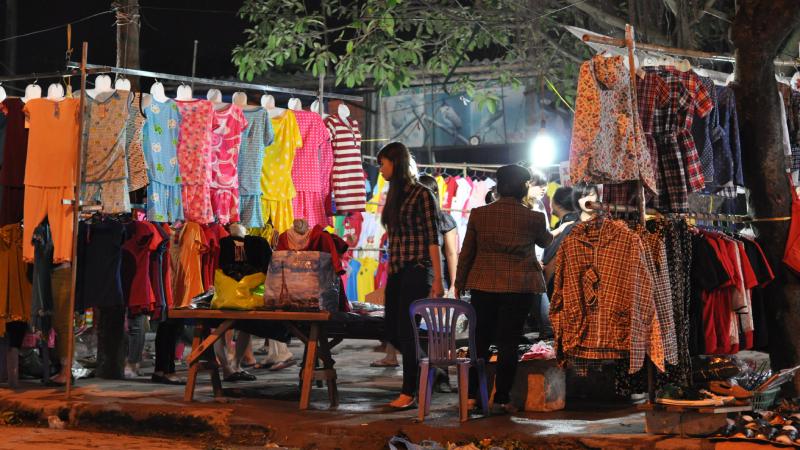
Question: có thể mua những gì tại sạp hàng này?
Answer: quần áo nữ các loại